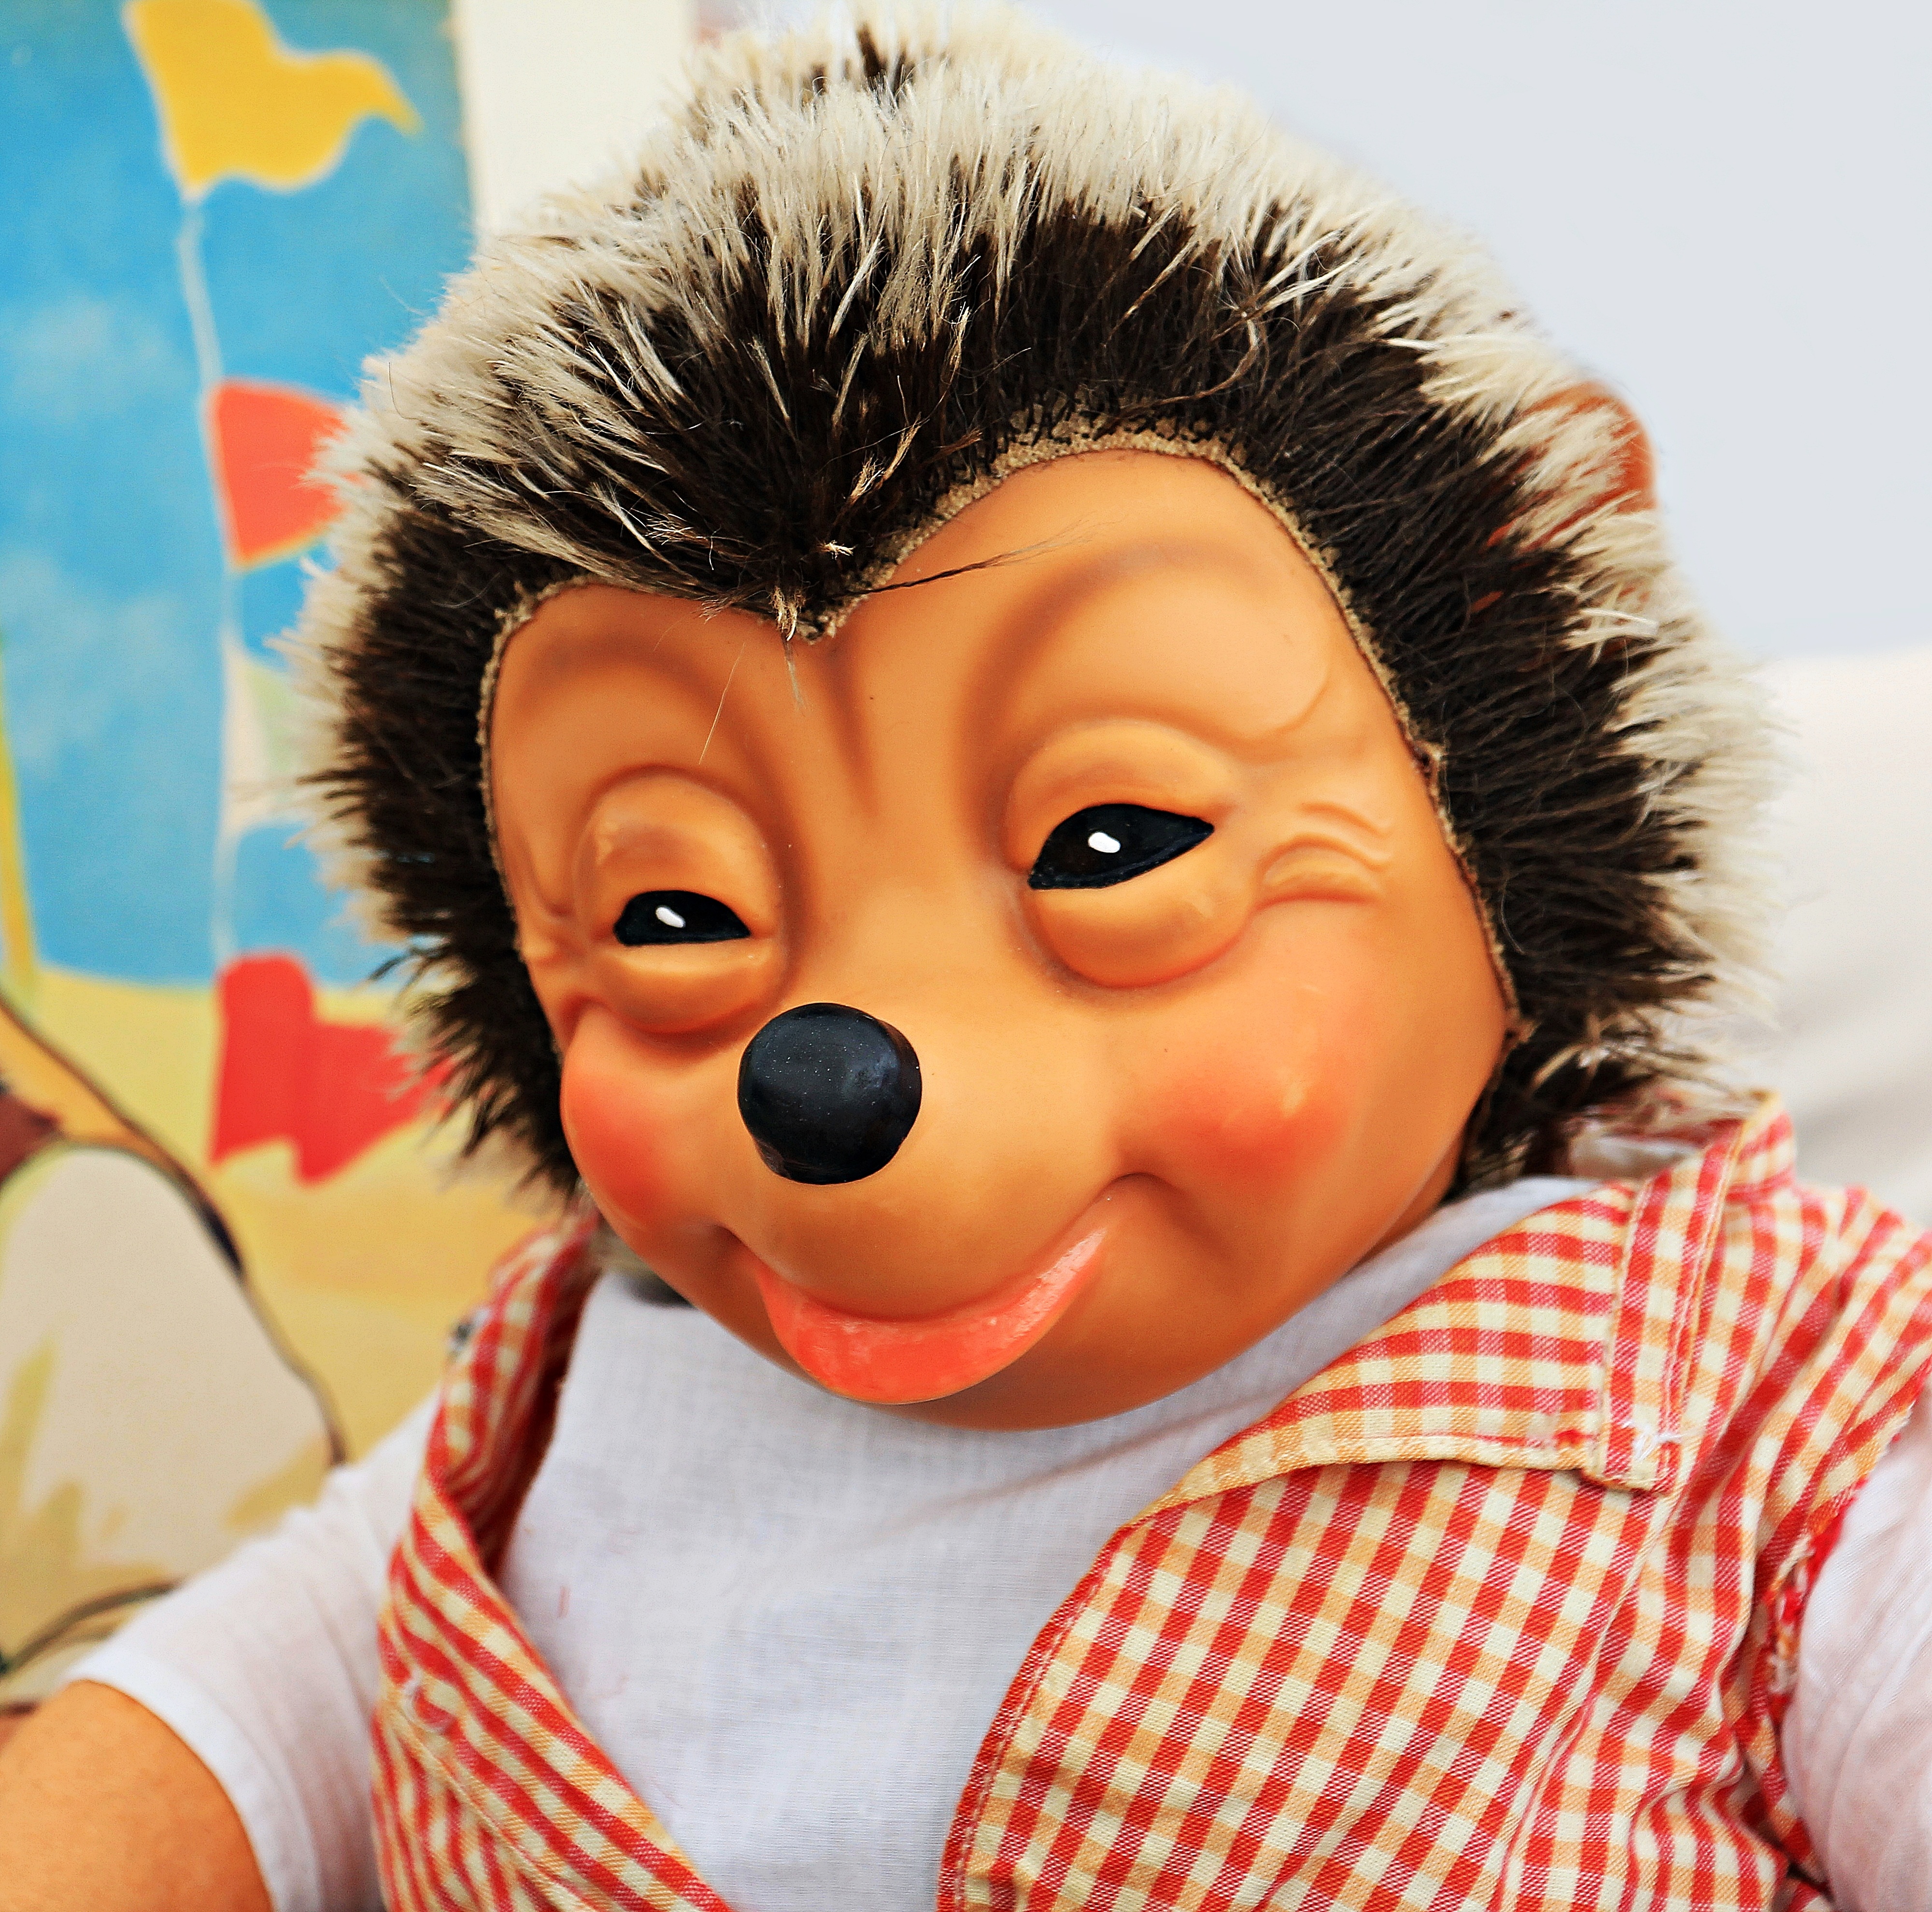
hair, old, cute, child, nostalgia, clothing, toy, hairstyle, mouth, fig, face, doll, nose, hedgehog, toddler, eye, head, toys, skin, organ, mascot, cult, children toys, cartoon character, collector's item, fictitious, mecki, fictional character, cult figure, very old mecki, h rzu